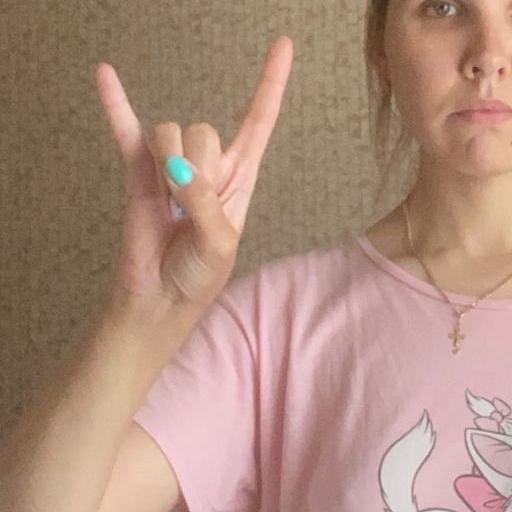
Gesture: rock